Rufus Wheeler Peckham (1809–1873)

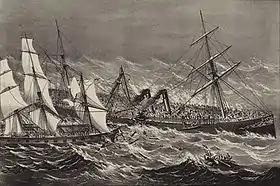
Sinking of the "SS Ville du Havre"

Peckham and his second wife, Mary, were among 226 passengers and crew of the steamer SS "Ville du Havre" lost at sea, while the couple were en route to southern France to improve his failing health. The ship sank after colliding with the Scottish vessel "Loch Earn" in the north Atlantic Ocean on November 22, 1873; Peckham's last words were reported to be, "Wife, we have to die, let us die bravely." His remains were never recovered, and a cenotaph was erected at Albany Rural Cemetery in Menands, New York.